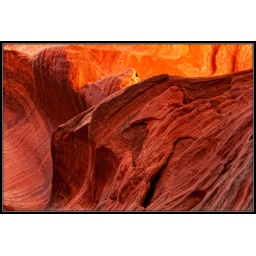
A close up of part of the canyon walls in Canyon X near Page, Arizona.